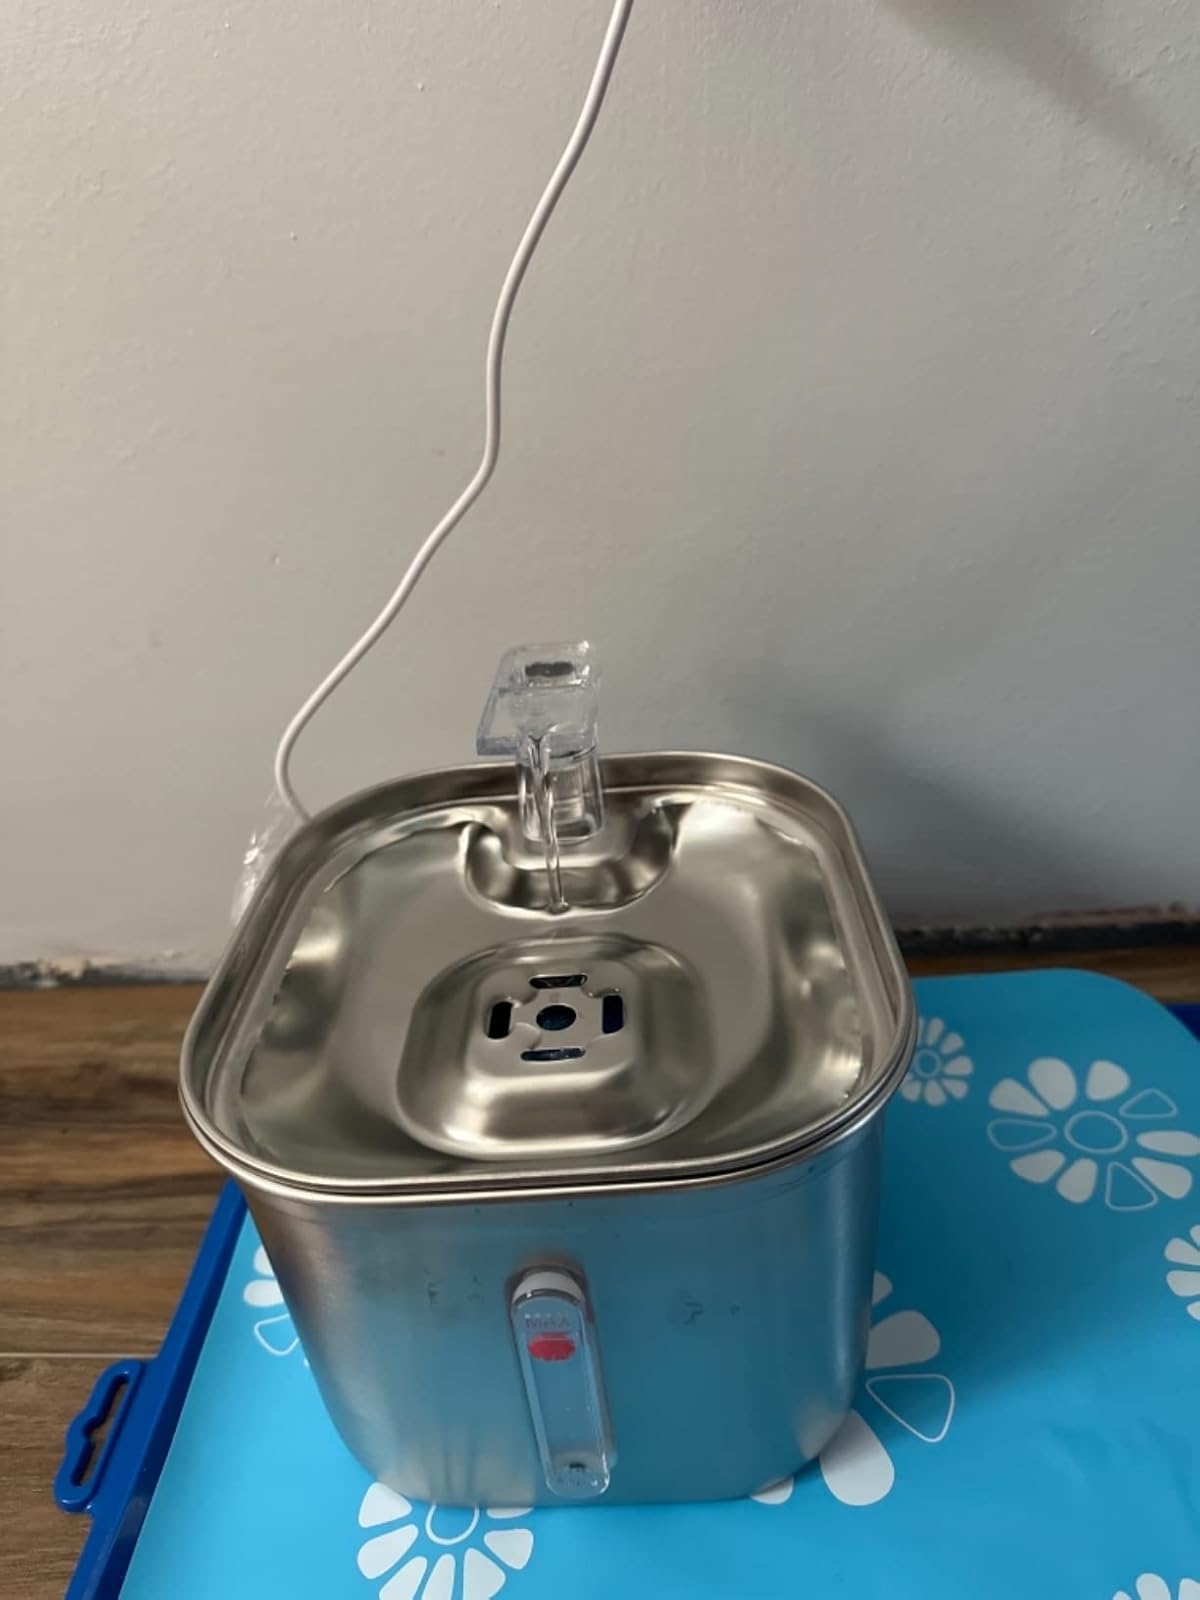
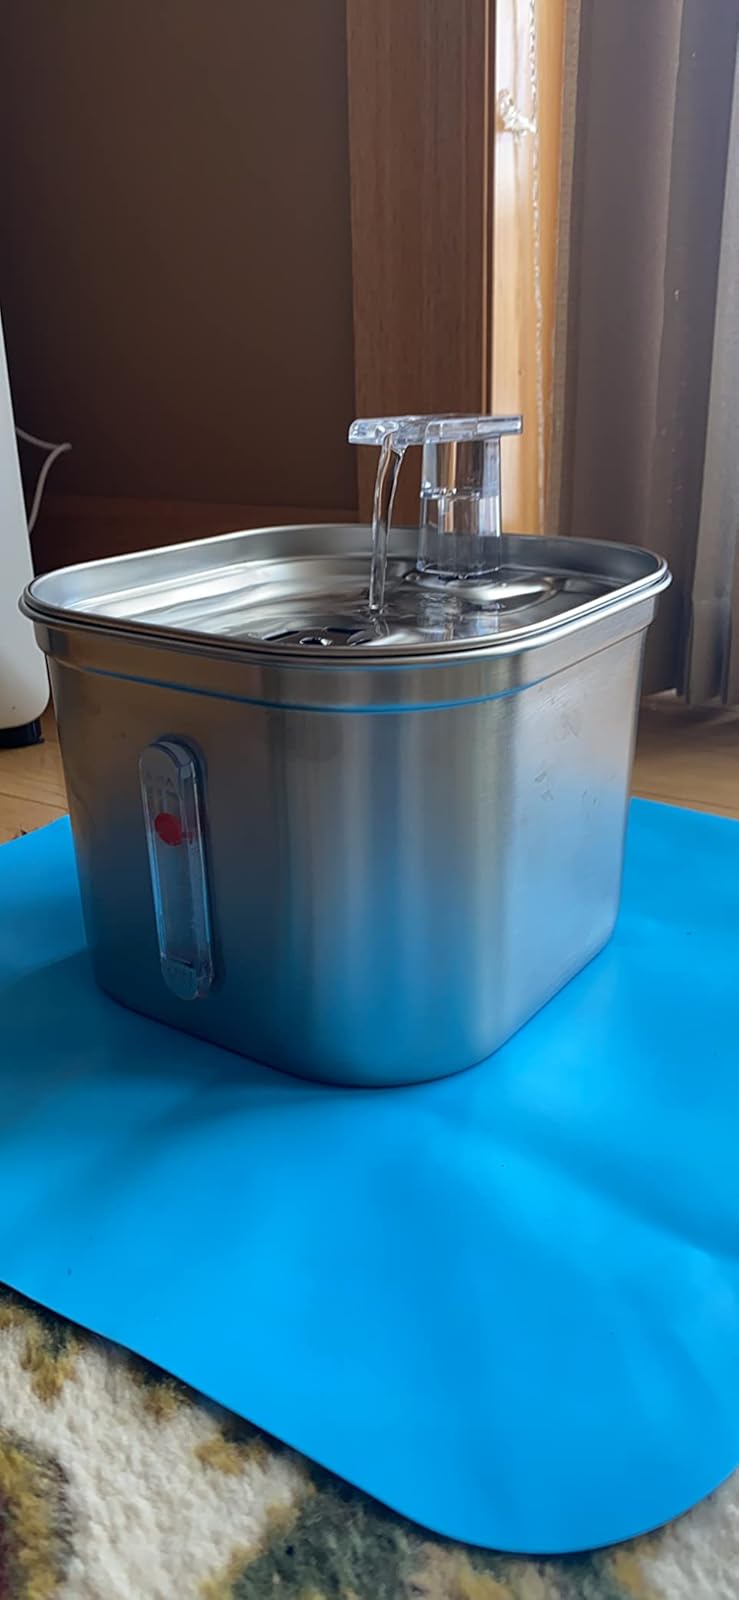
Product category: items_bowl
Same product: yes